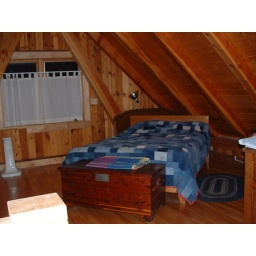
Double bed, desk and dressers. A sink (not complete in this photo) is in the loft, saving a trip downstairs.